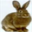
Label: rabbit